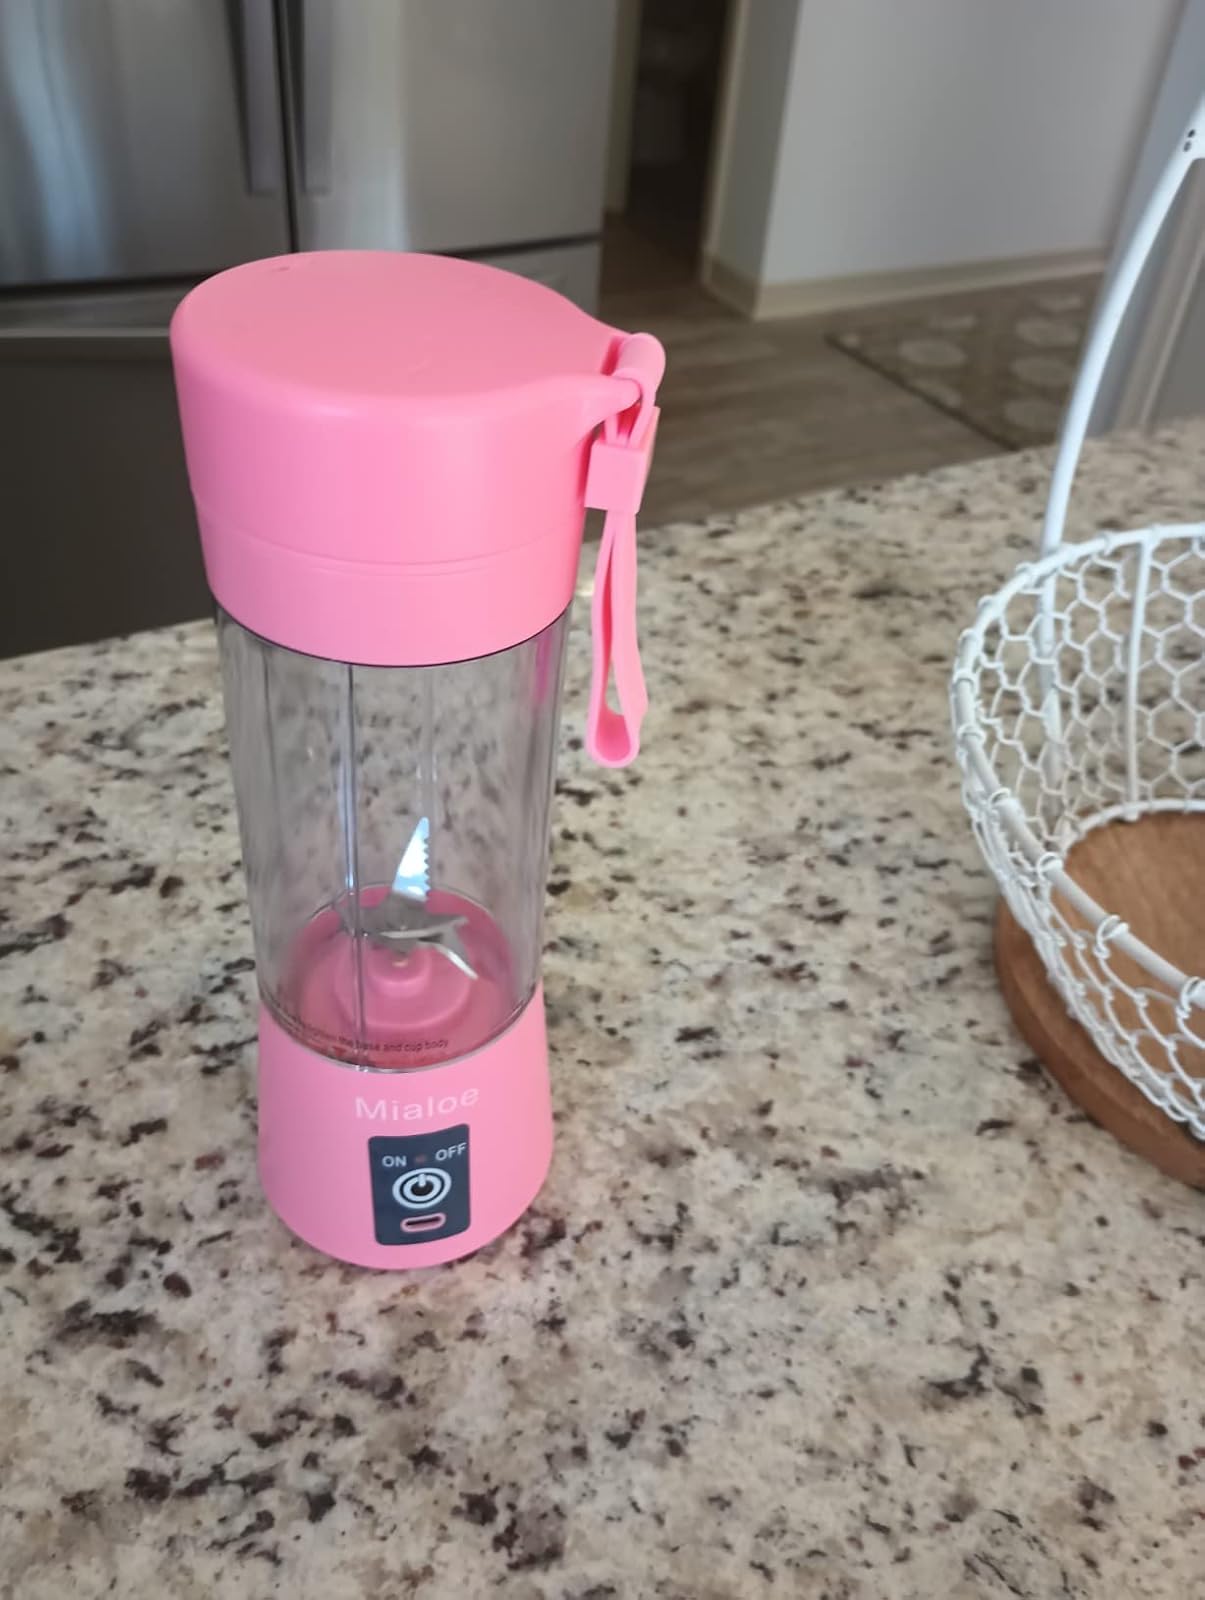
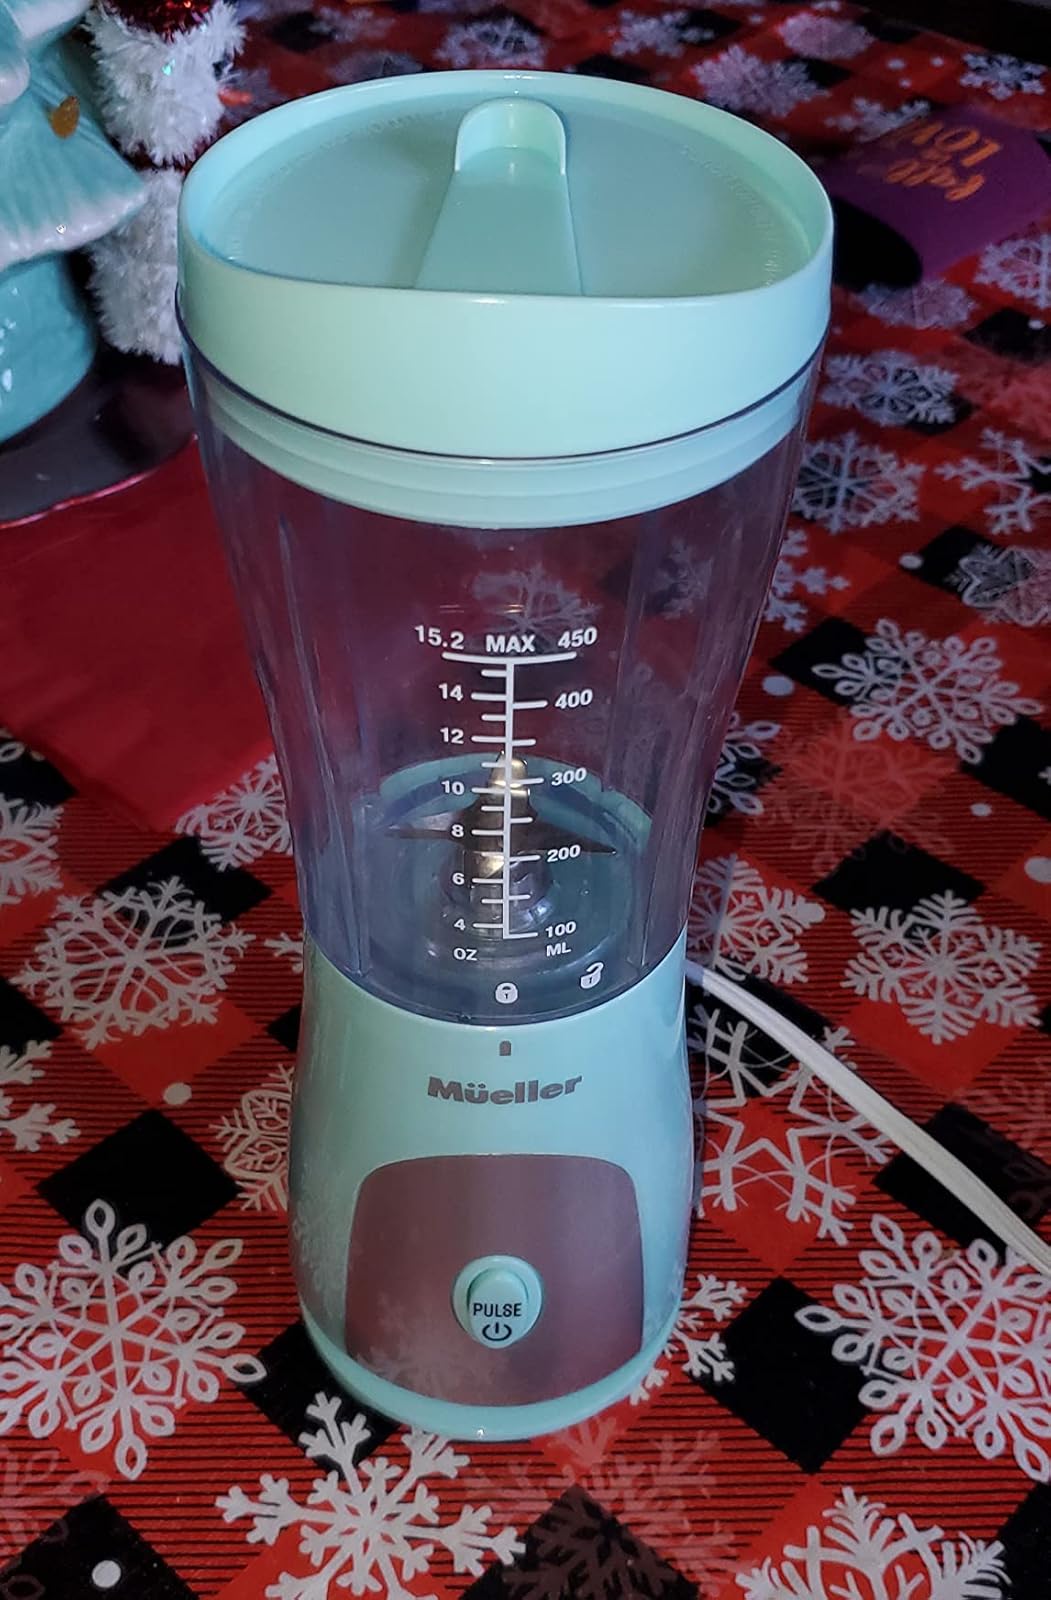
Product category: items_blender
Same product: no